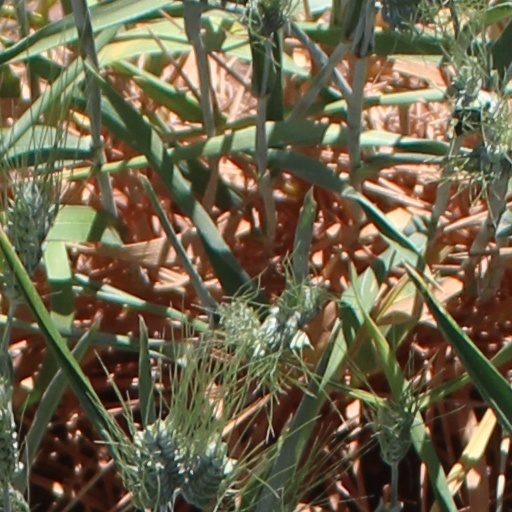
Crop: wheat